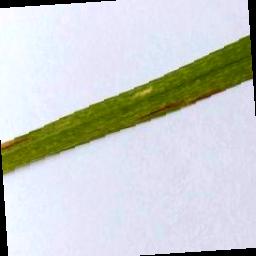
Label: Rice___Leaf_Blast